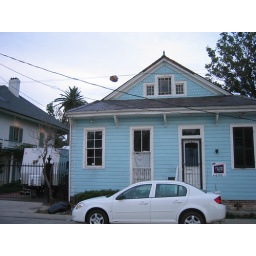
tree limb in the telephone wire